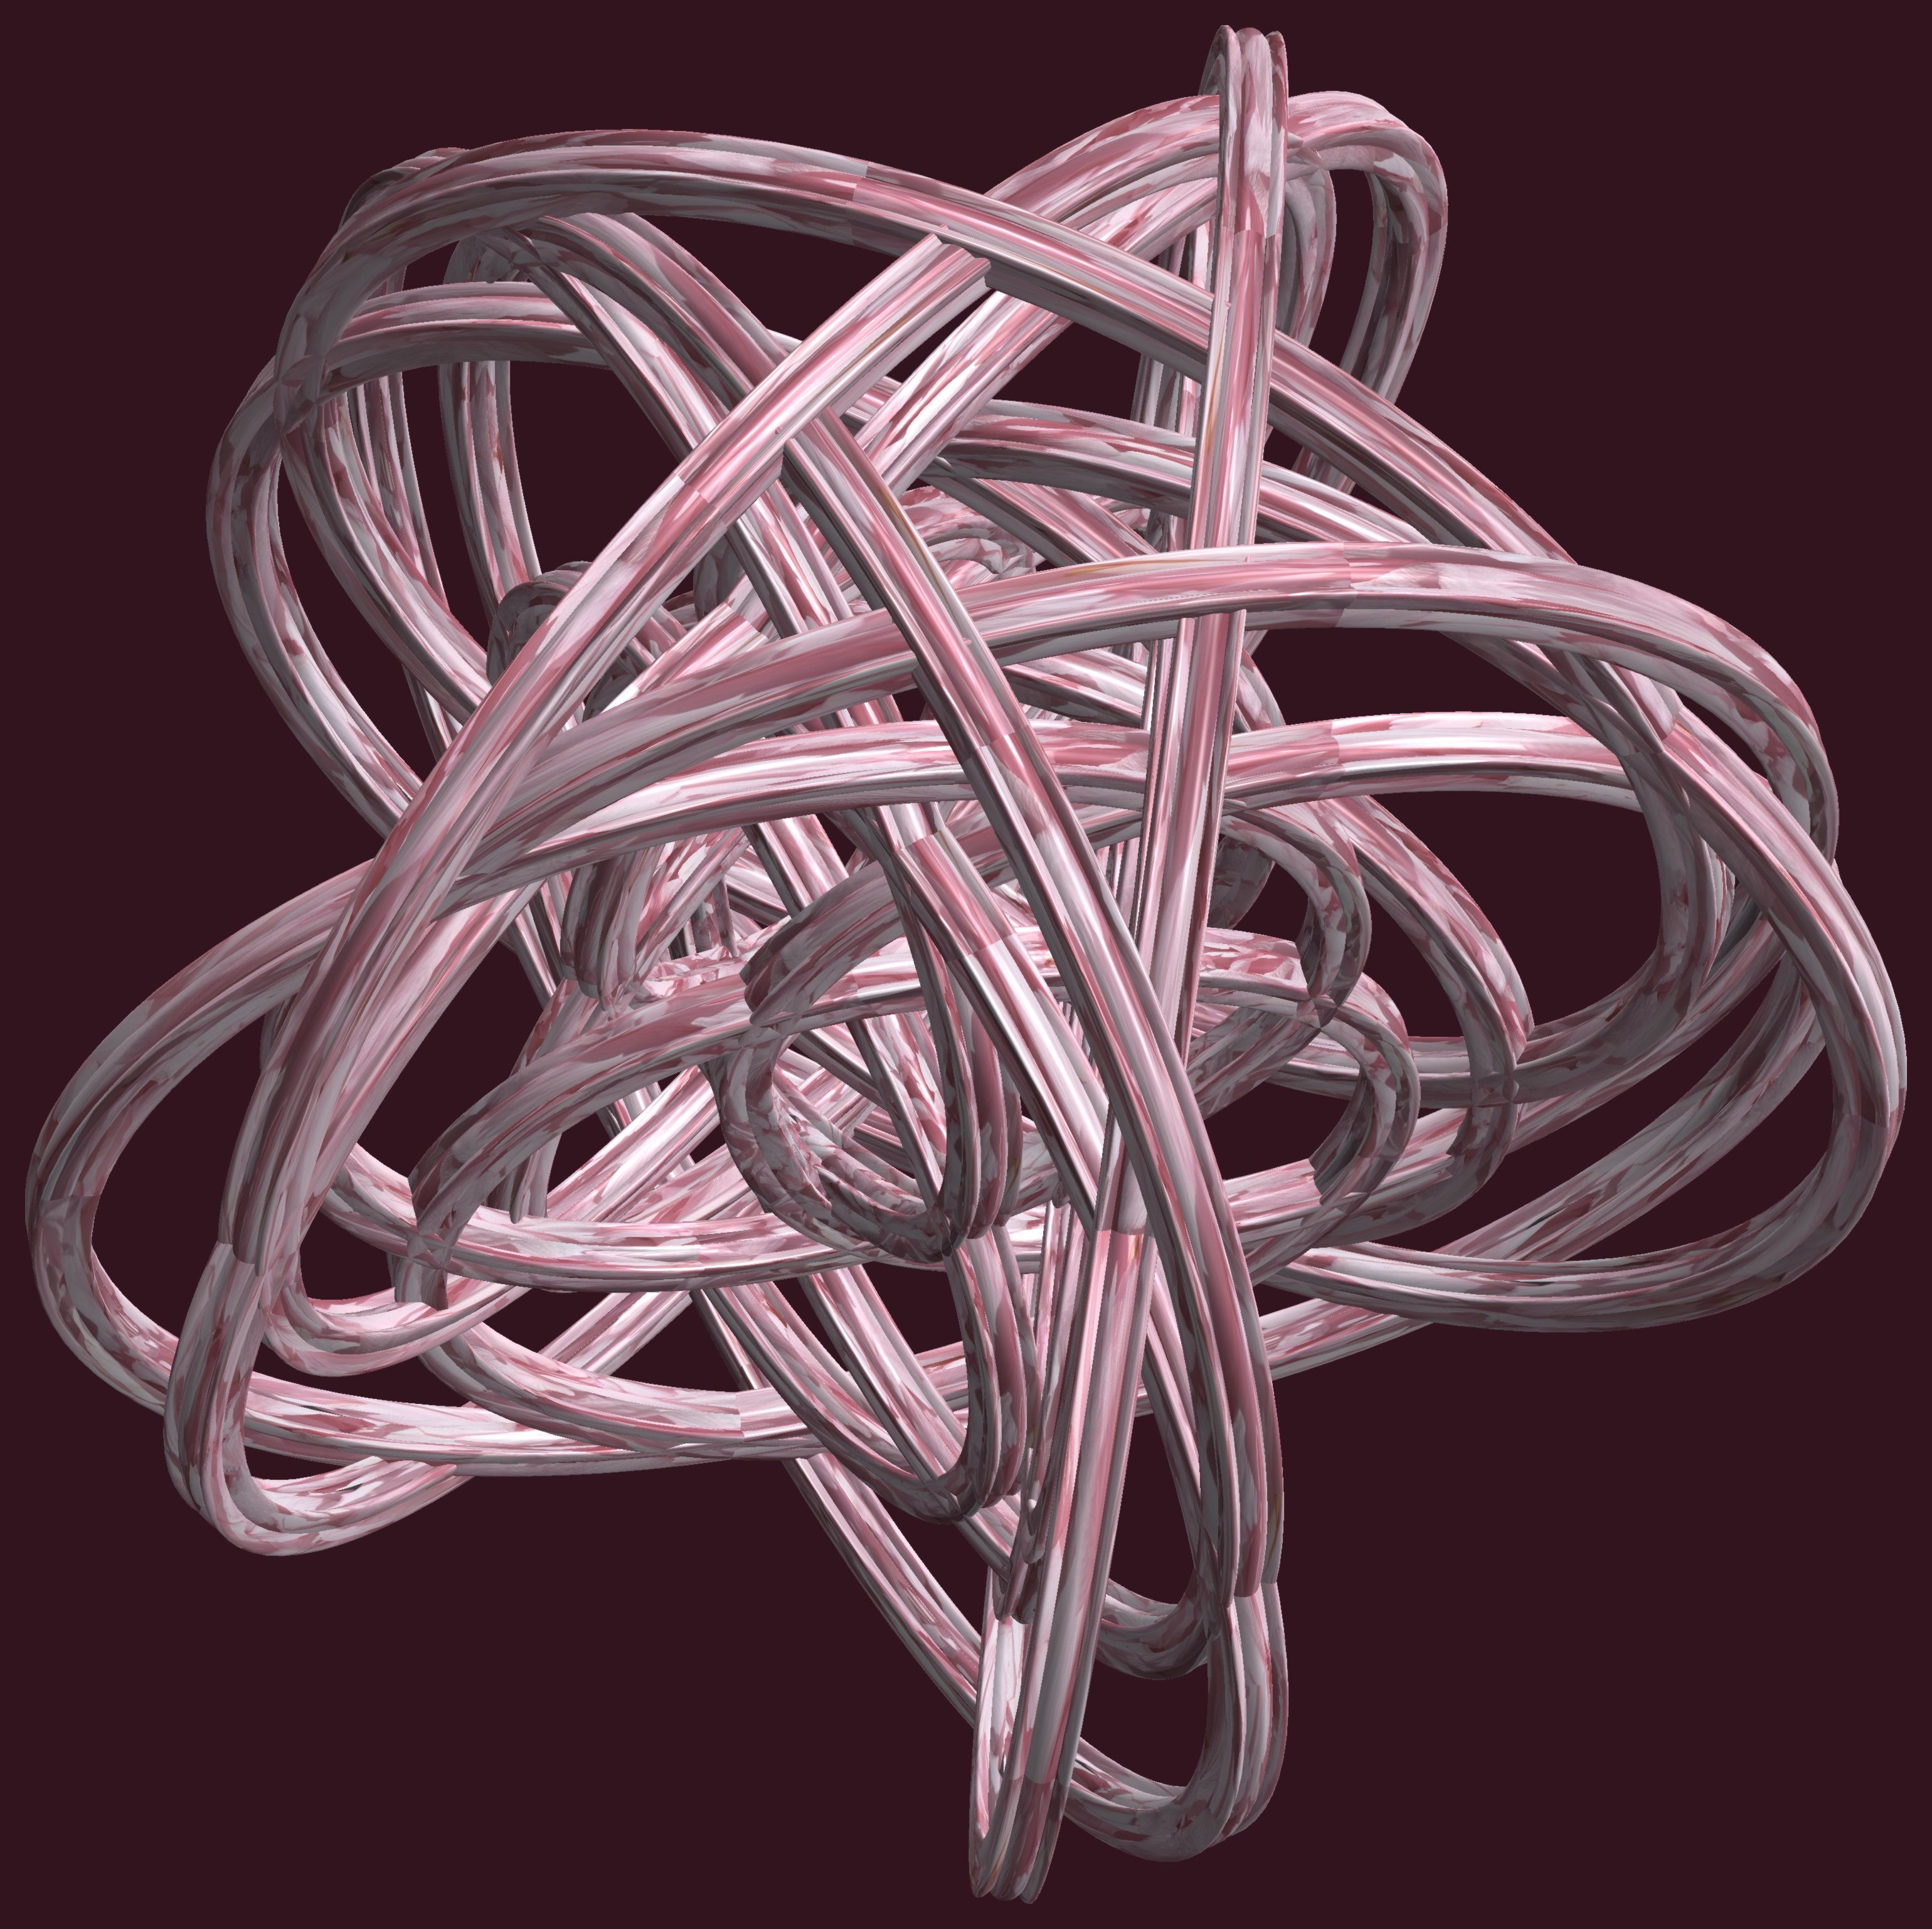
structure, texture, spiral, wire, pattern, lighting, circle, jewellery, figure, design, silver, symmetry, light fixture, 3d, graphic, torus, mathematica, cg, parametricplot3d, code, program, algorithm, abstruct, mapping, lissajous, fashion accessory